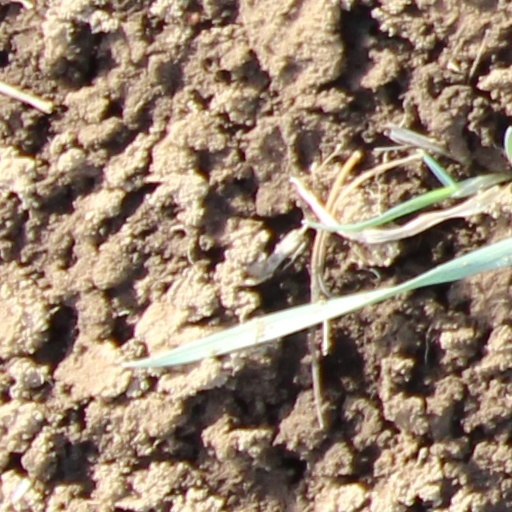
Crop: wheat